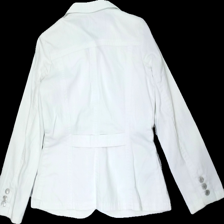
View: back
Type: Jacket
Category: Ladies
Brand: Alice Bizous (Joy)
Colors: White
Material: 100% cotton
Cut: Regular
Size: 38
Season: Spring
Trend: Denim
Stains: Major
Damage: fläck arm
Damage location: bottom right
Damage 2 location: top center
Price range: <50
Recommended usage: Reuse
Description: vit jeans jacka med gul fläck på arm